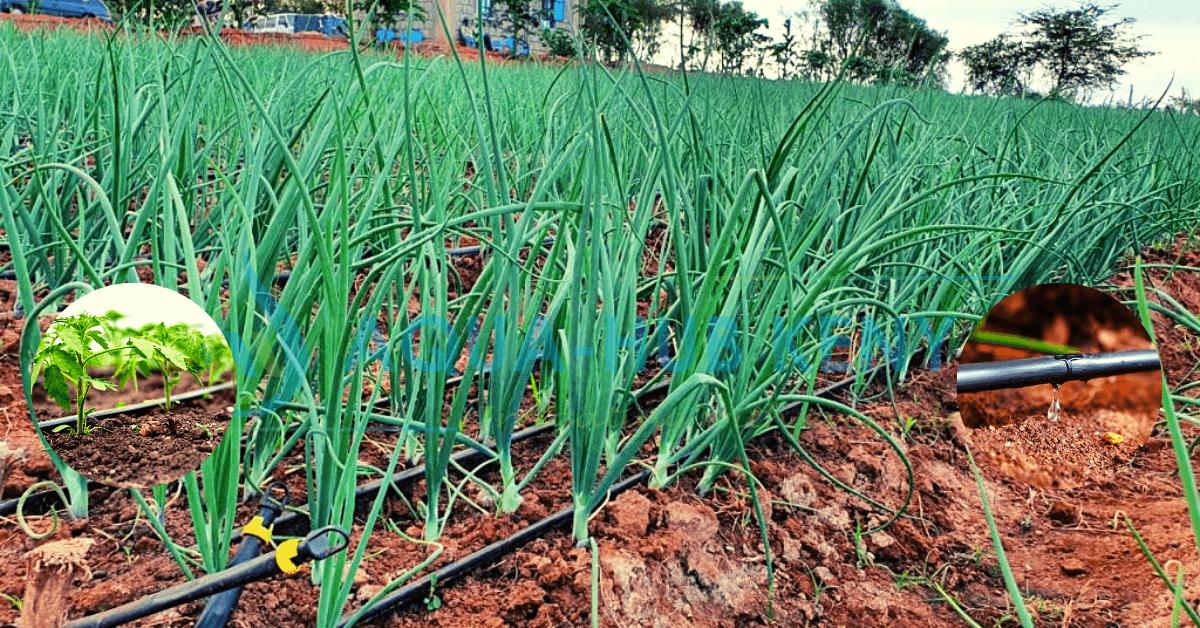
Hili ni shamba la vitunguu lililopandwa kwa mpangilio mzuri. Kuna bomba la umwagiliaji ililoenea katikati ya mistari ya mimea, likionyesha matumizi ya teknolojia ya kisasa ya umwagiliaji wa matone. Huu ni mfano bora wa kilimo endelevu na cha kitaalamu.